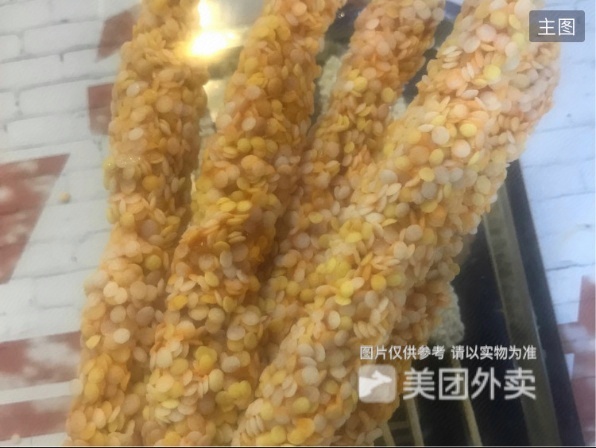
Label: Golden_Chicken